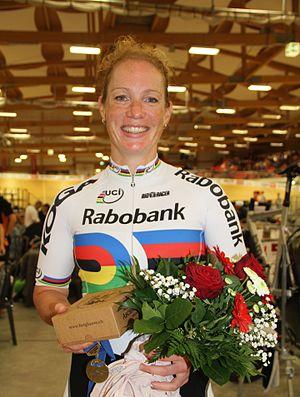
L'équipe cycliste féminine Cylance est une ancienne équipe cycliste professionnelle féminine basée aux États-Unis ayant existé de 2016 à 2018.